Edgar Cayce

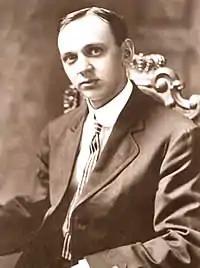
Cayce c. 1910

Edgar Cayce (March 18, 1877 – January 3, 1945) was an American clairvoyant who claimed to diagnose diseases and recommend treatments for ailments while asleep. During thousands of transcribed sessions, Cayce would answer questions on a variety of subjects such as healing, reincarnation, dreams, the afterlife, past lives, nutrition, Atlantis, and future events. Cayce described himself as a devout Christian and denied being a Spiritualist or communicating with spirits. Cayce is regarded as a founder and a principal source of many characteristic beliefs of the New Age movement.